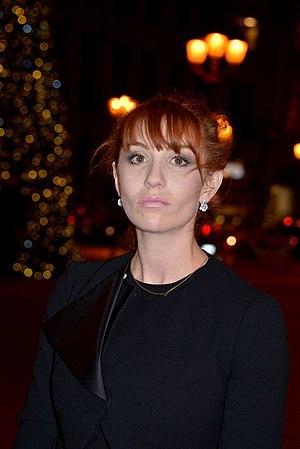
Lolita Chammah au dîner des révélations des César du cinéma
Lolita Chammah est une actrice française née le 1ᵉʳ octobre 1983 à Paris.